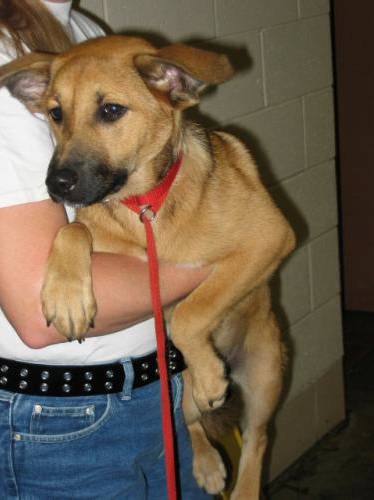
Label: dog